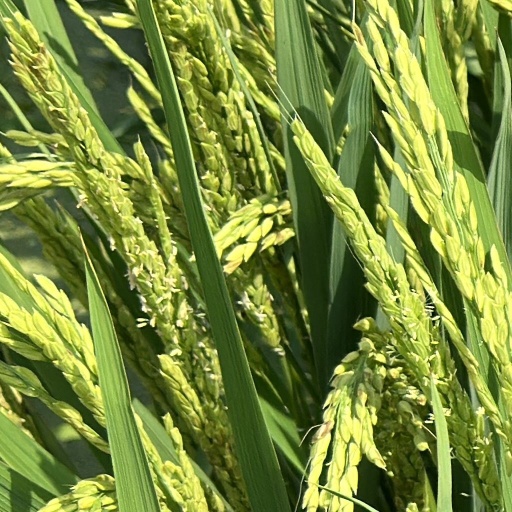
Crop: rice